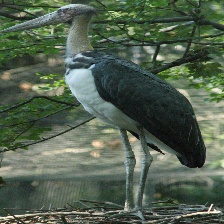
Species: LESSER ADJUTANT
Scientific name: LEPTOPTILOS JAVANICUS
ImageNet parent category: white_stork